Francesco De Angelis (musician)

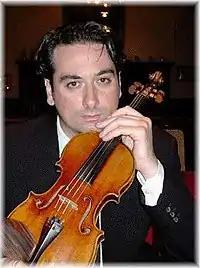
Francesco De Angelis

Francesco De Angelis (born Naples) is an Italian violinist, both leader and soloist of the "Orchestra del Teatro alla Scala" and Filarmonica della Scala. He is internationally acclaimed as one of the major talented musician by critics and public alike. The peculiarity of his performances is an unmistakable romantic sound blended with the bel canto style and with the rigour of the middle-European instrumental tradition.